World Database on Protected Areas

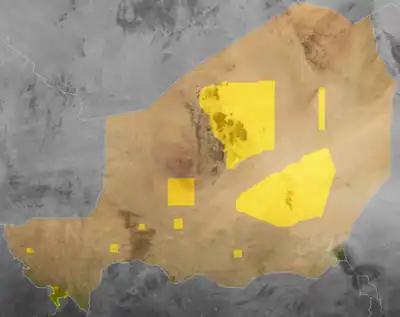
Map of the Republic of Niger's protected areas using polygon data from the WDPA

Data held in the WDPA is made up of both 'attribute' and 'spatial' information. Attribute data refers to the characteristics of a protected area, such as its name, reported area and designation type. Spatial data is provided in the form of Geographical Information System (GIS) electronic maps, often referred to as shapefiles. These files provide information on the location (latitude & longitude) and spatial extent of a protected area, either as a midpoint location or a polygon that shows the boundaries of a protected area, which gives the indication of its size and shape. This is the form that the data takes on Protected Planet through which the data on WDPA is available for public use worldwide. The WDPA Development Team at UNEP-WCMC has a formal agreement with the Global Biodiversity Information Facility (GBIF) to integrate their network species occurrence data with the shapefiles of protected areas on the WDPA, which assists governmental, non-governmental and private organisations to visualise the density of species within a protected area.